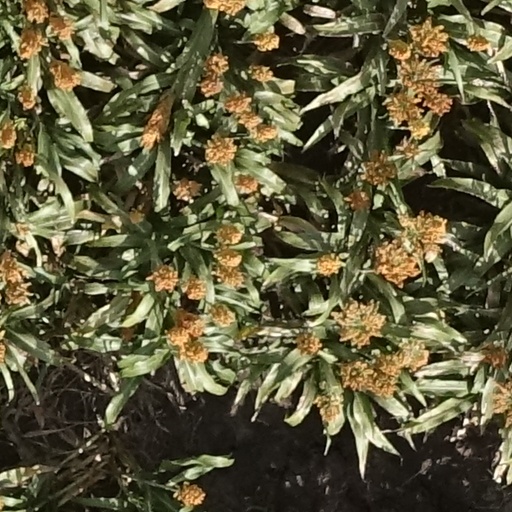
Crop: sorghum